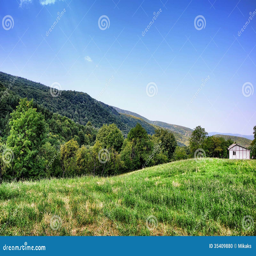
small white house on the mountain in the green forest .